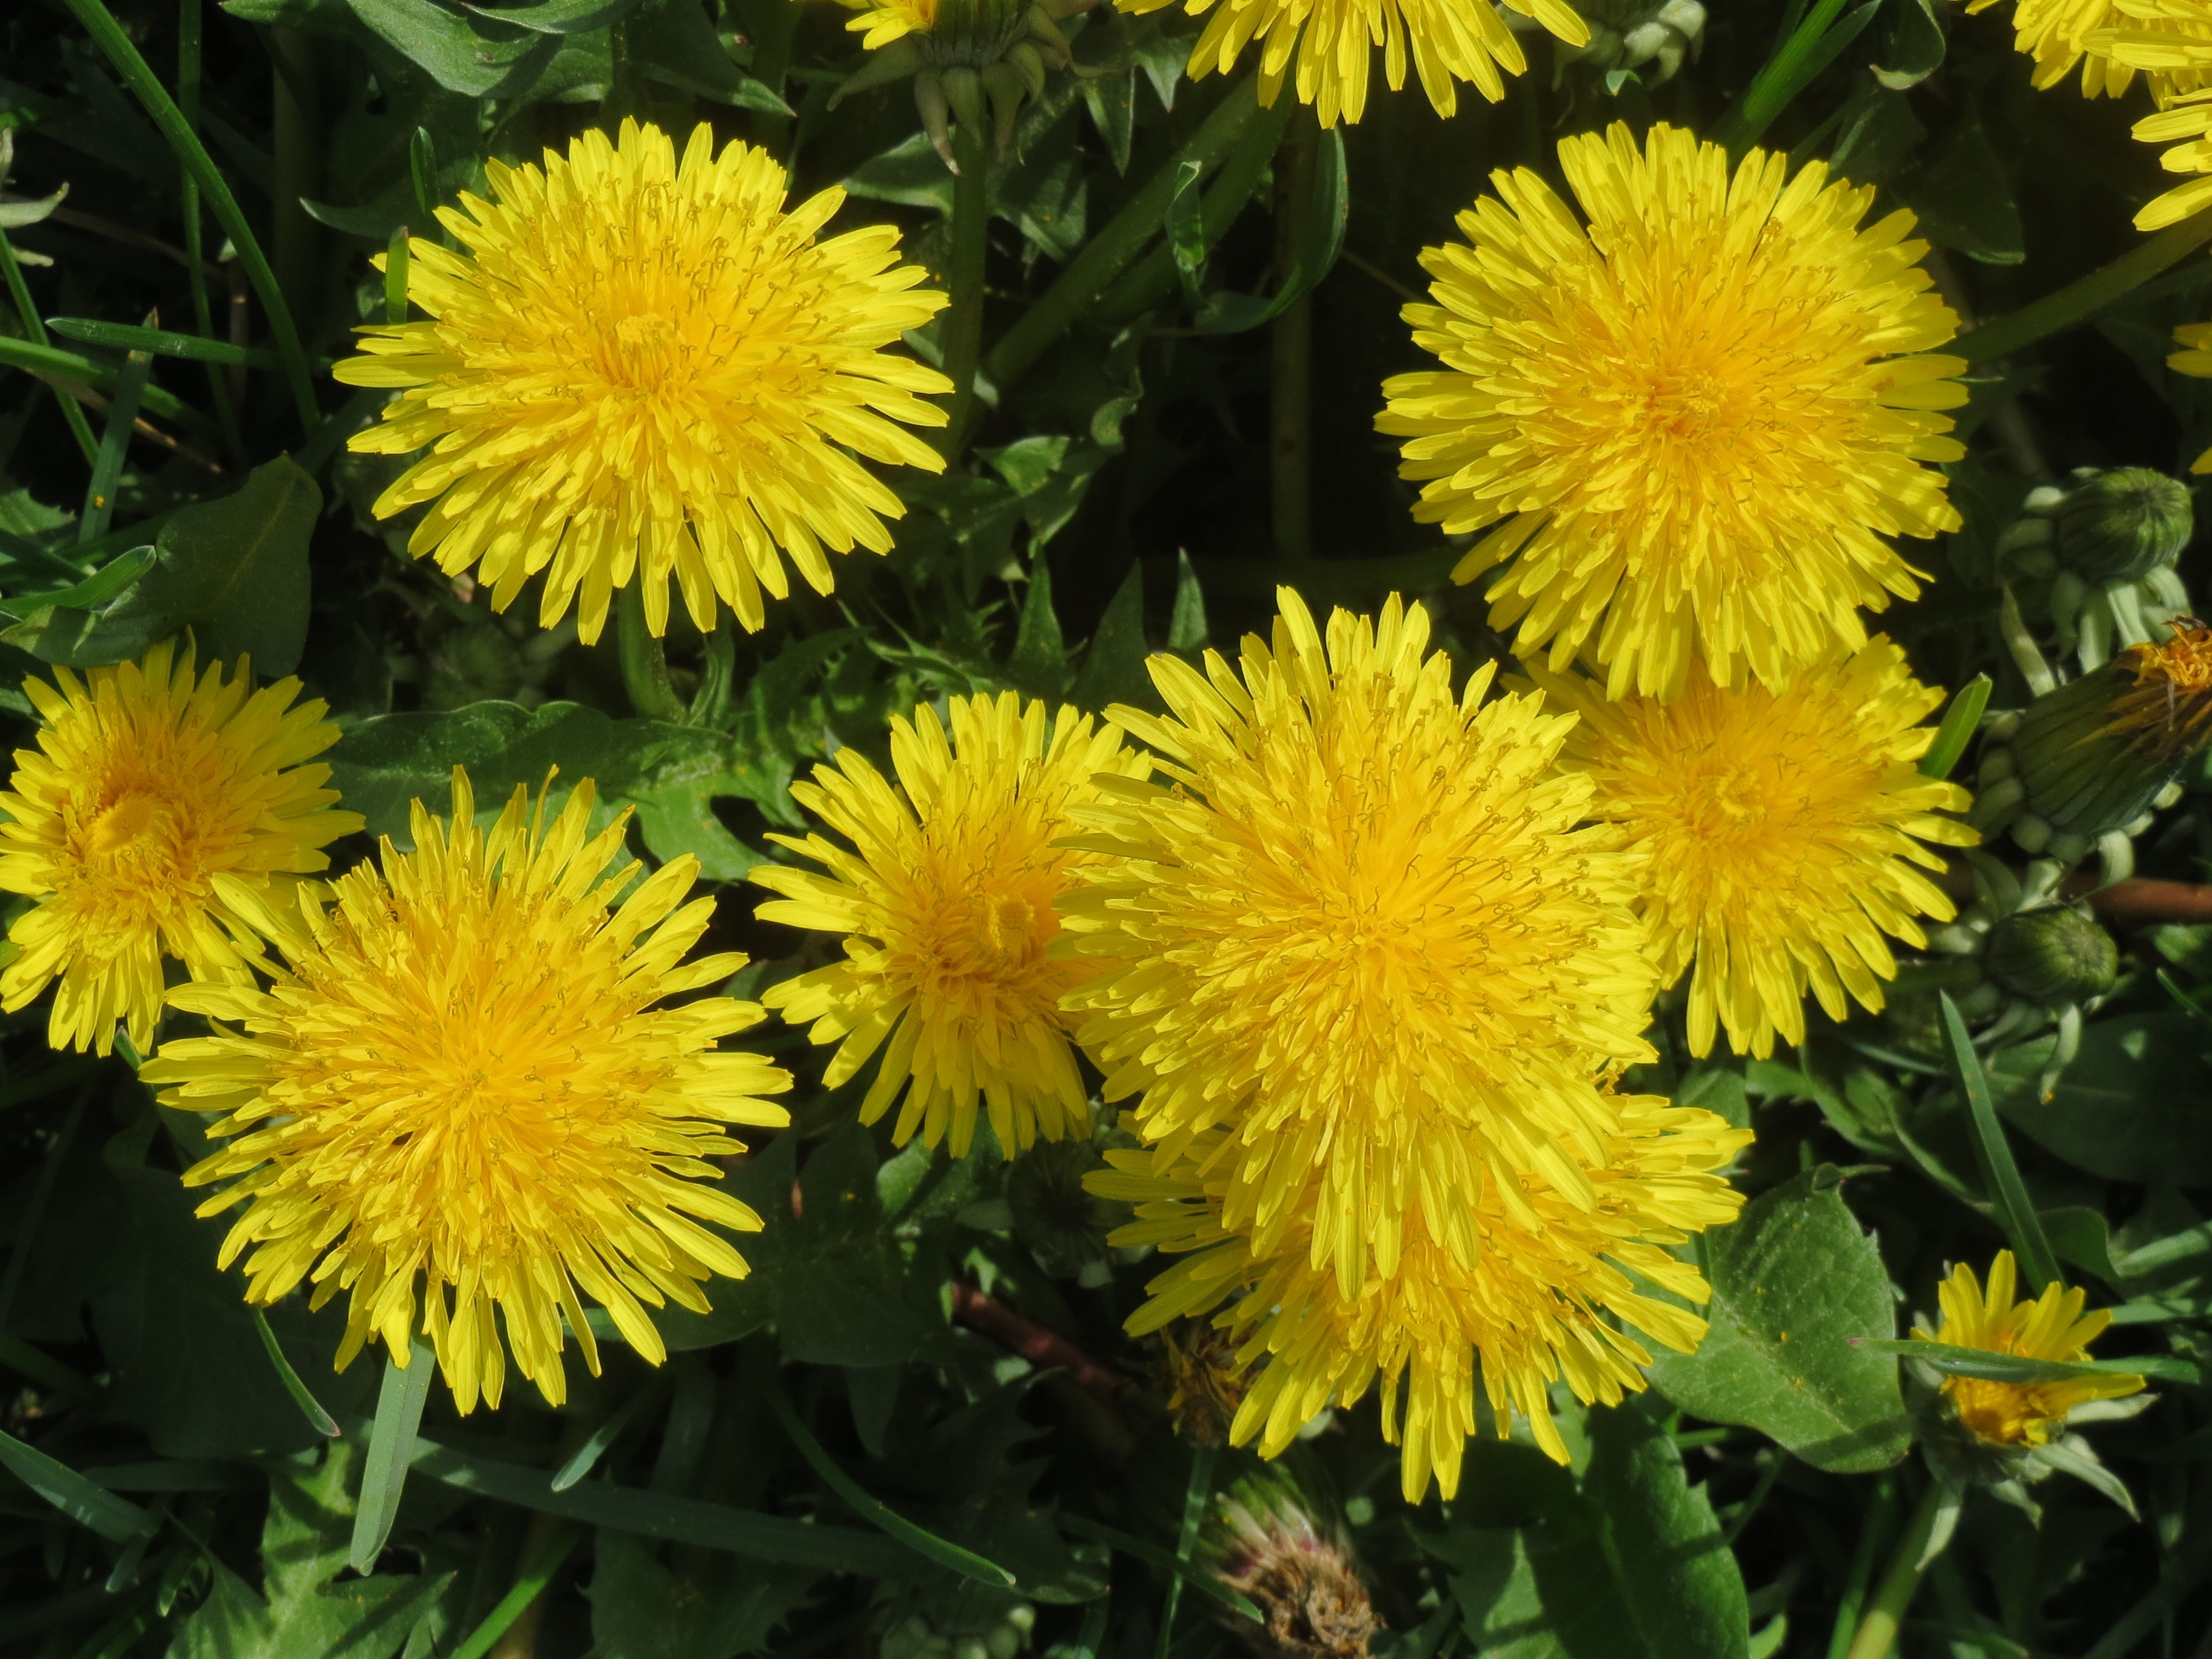
plant, meadow, dandelion, flower, macro, botany, yellow, flora, wildflower, species, flowering plant, daisy family, asterales, annual plant, taraxacum sect ruderalia, land plant, marguerite daisy, chrysanths